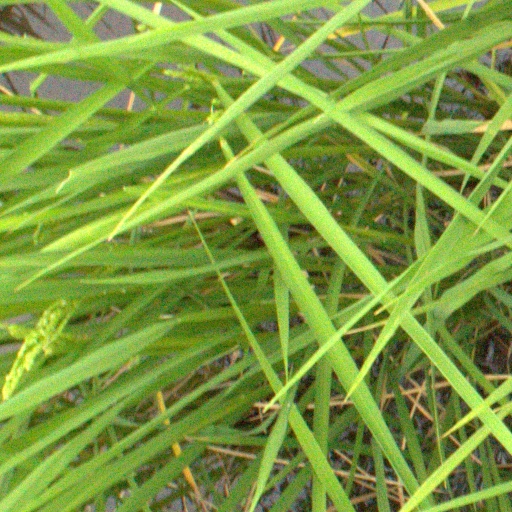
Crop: rice